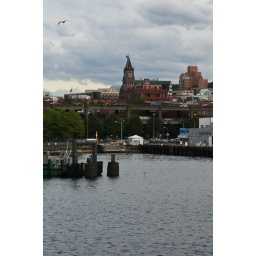
You can see King Street Station's clock tower there in the center.